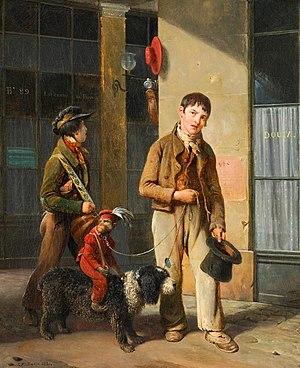
Louis Joseph Toussaint, dit Louis Joseph Toussaint Rossignon, né le 31 décembre 1781 à Avesnes-sur-Helpe et mort après 1850, est un peintre français.